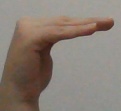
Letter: haa